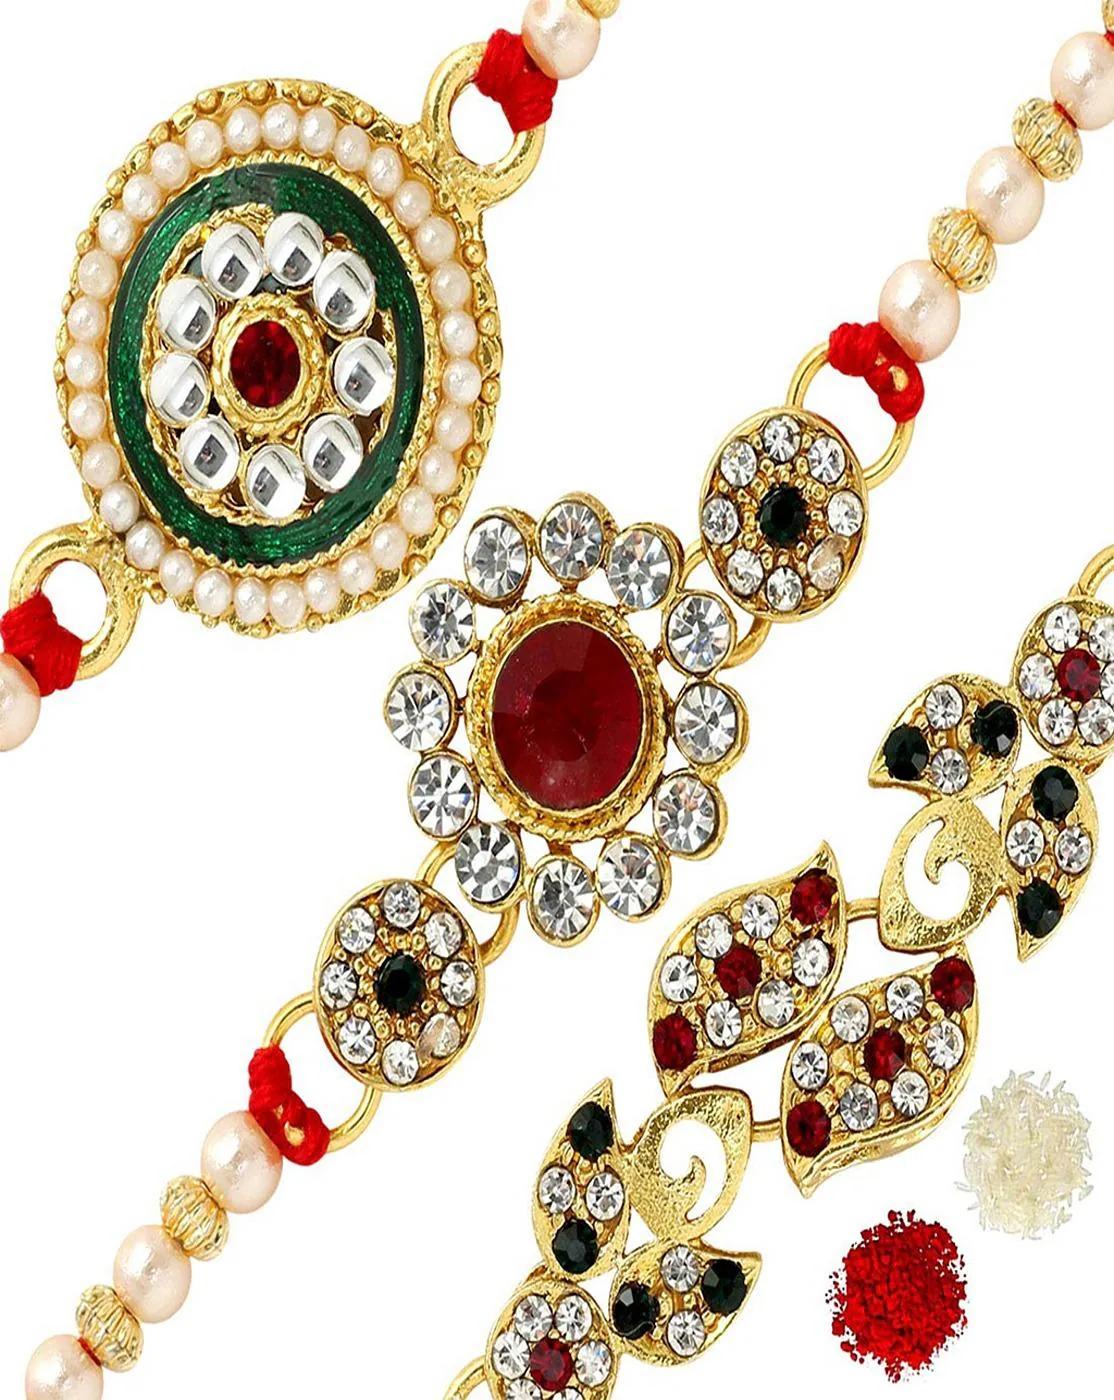
GLAMAA Floral Gold Plated Kundan and Pearl Rakhi Combo (Set of 3) with Roli Chawal and Raksha Bracelet Designer Rakhi for Men
Type: Rakhis
Brand: GLAMAA
Price: Rs. 249
 Rakhi Traditional Rakshabandhan Gift to Brothers from Beloved Sisters Rakshabandhan or Rakhi is a festival celebrating and honoring sibling love. It is love at its purest & deepest point. It is portrayed as the sister reminding the brother of the undying bond between—GLAMAA Festival Rakhi with Roli Chawal and Raksha Bandhan Card. Rakhi is the festival of expressing the feelings of love. Thus what can be better than expressing it to your loving brother by bringing a designer rakhi for him this year. In our range of designer rakhi, there is a vast choice for selecting the best one for your brother. The choice is in terms of designs, patterns, materials used and colors. So now depending on your suitability, you can choose the best designer rakhi gift to impress your brother. In fact, designer rakhis would be the one that your brother would also love to wear long after the celebration day of rakhi. A touch of modernity into the traditional and sacred thread of rakhi. The rakhi thread is introduced for the celebration of the festival of rakhi that is also known as ‘Raksha Bandhan’. Roli Chawal: The two most important ingredients of rakhi pooja thali is Roli and Chawal. Both are used for applying the auspicious tikka on the brother's forehead while performing the rituals of Raksha Bandhan. A sister has a heart filled with love and she prays strongly for her brother’s welfare and prosperity.
Features: Sacred Thread: Symbolizes protection and love tied by sisters on brothers' wrists.,Sibling Bond: Celebrates the special relationship and mutual affection between brothers and sisters.,Rituals: Include tilak, aarti, and prayers for the well-being and prosperity of brothers.,Gift Exchange: Brothers give gifts to sisters as a token of appreciation and affection.,Community Unity: Extends beyond siblings to include friends and neighbors, fostering harmony.
Included: Rakhi